Electricity in Turkey

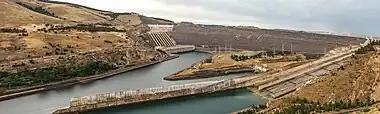
Atatürk Dam in Turkey is the third largest dam in the world.

Hydropower is a critical source of electricity, and in some years substantial amounts can be generated due to Turkey's mountainous landscape, abundance of rivers, and it being surrounded by three seas. The main river basins are the Euphrates and the Tigris. Many dams have been built throughout the country, and a peak of 28 GW of power can be generated by hydroelectric plants. Almost 90 TWh was generated in 2019, around 30% of the country's electricity. There are many policies that support hydroelectricity. Construction of some dams has been controversial for various reasons: for example environmentalists claiming they damage wildlife such as fish, or downstream countries complaining of reduced water flow.